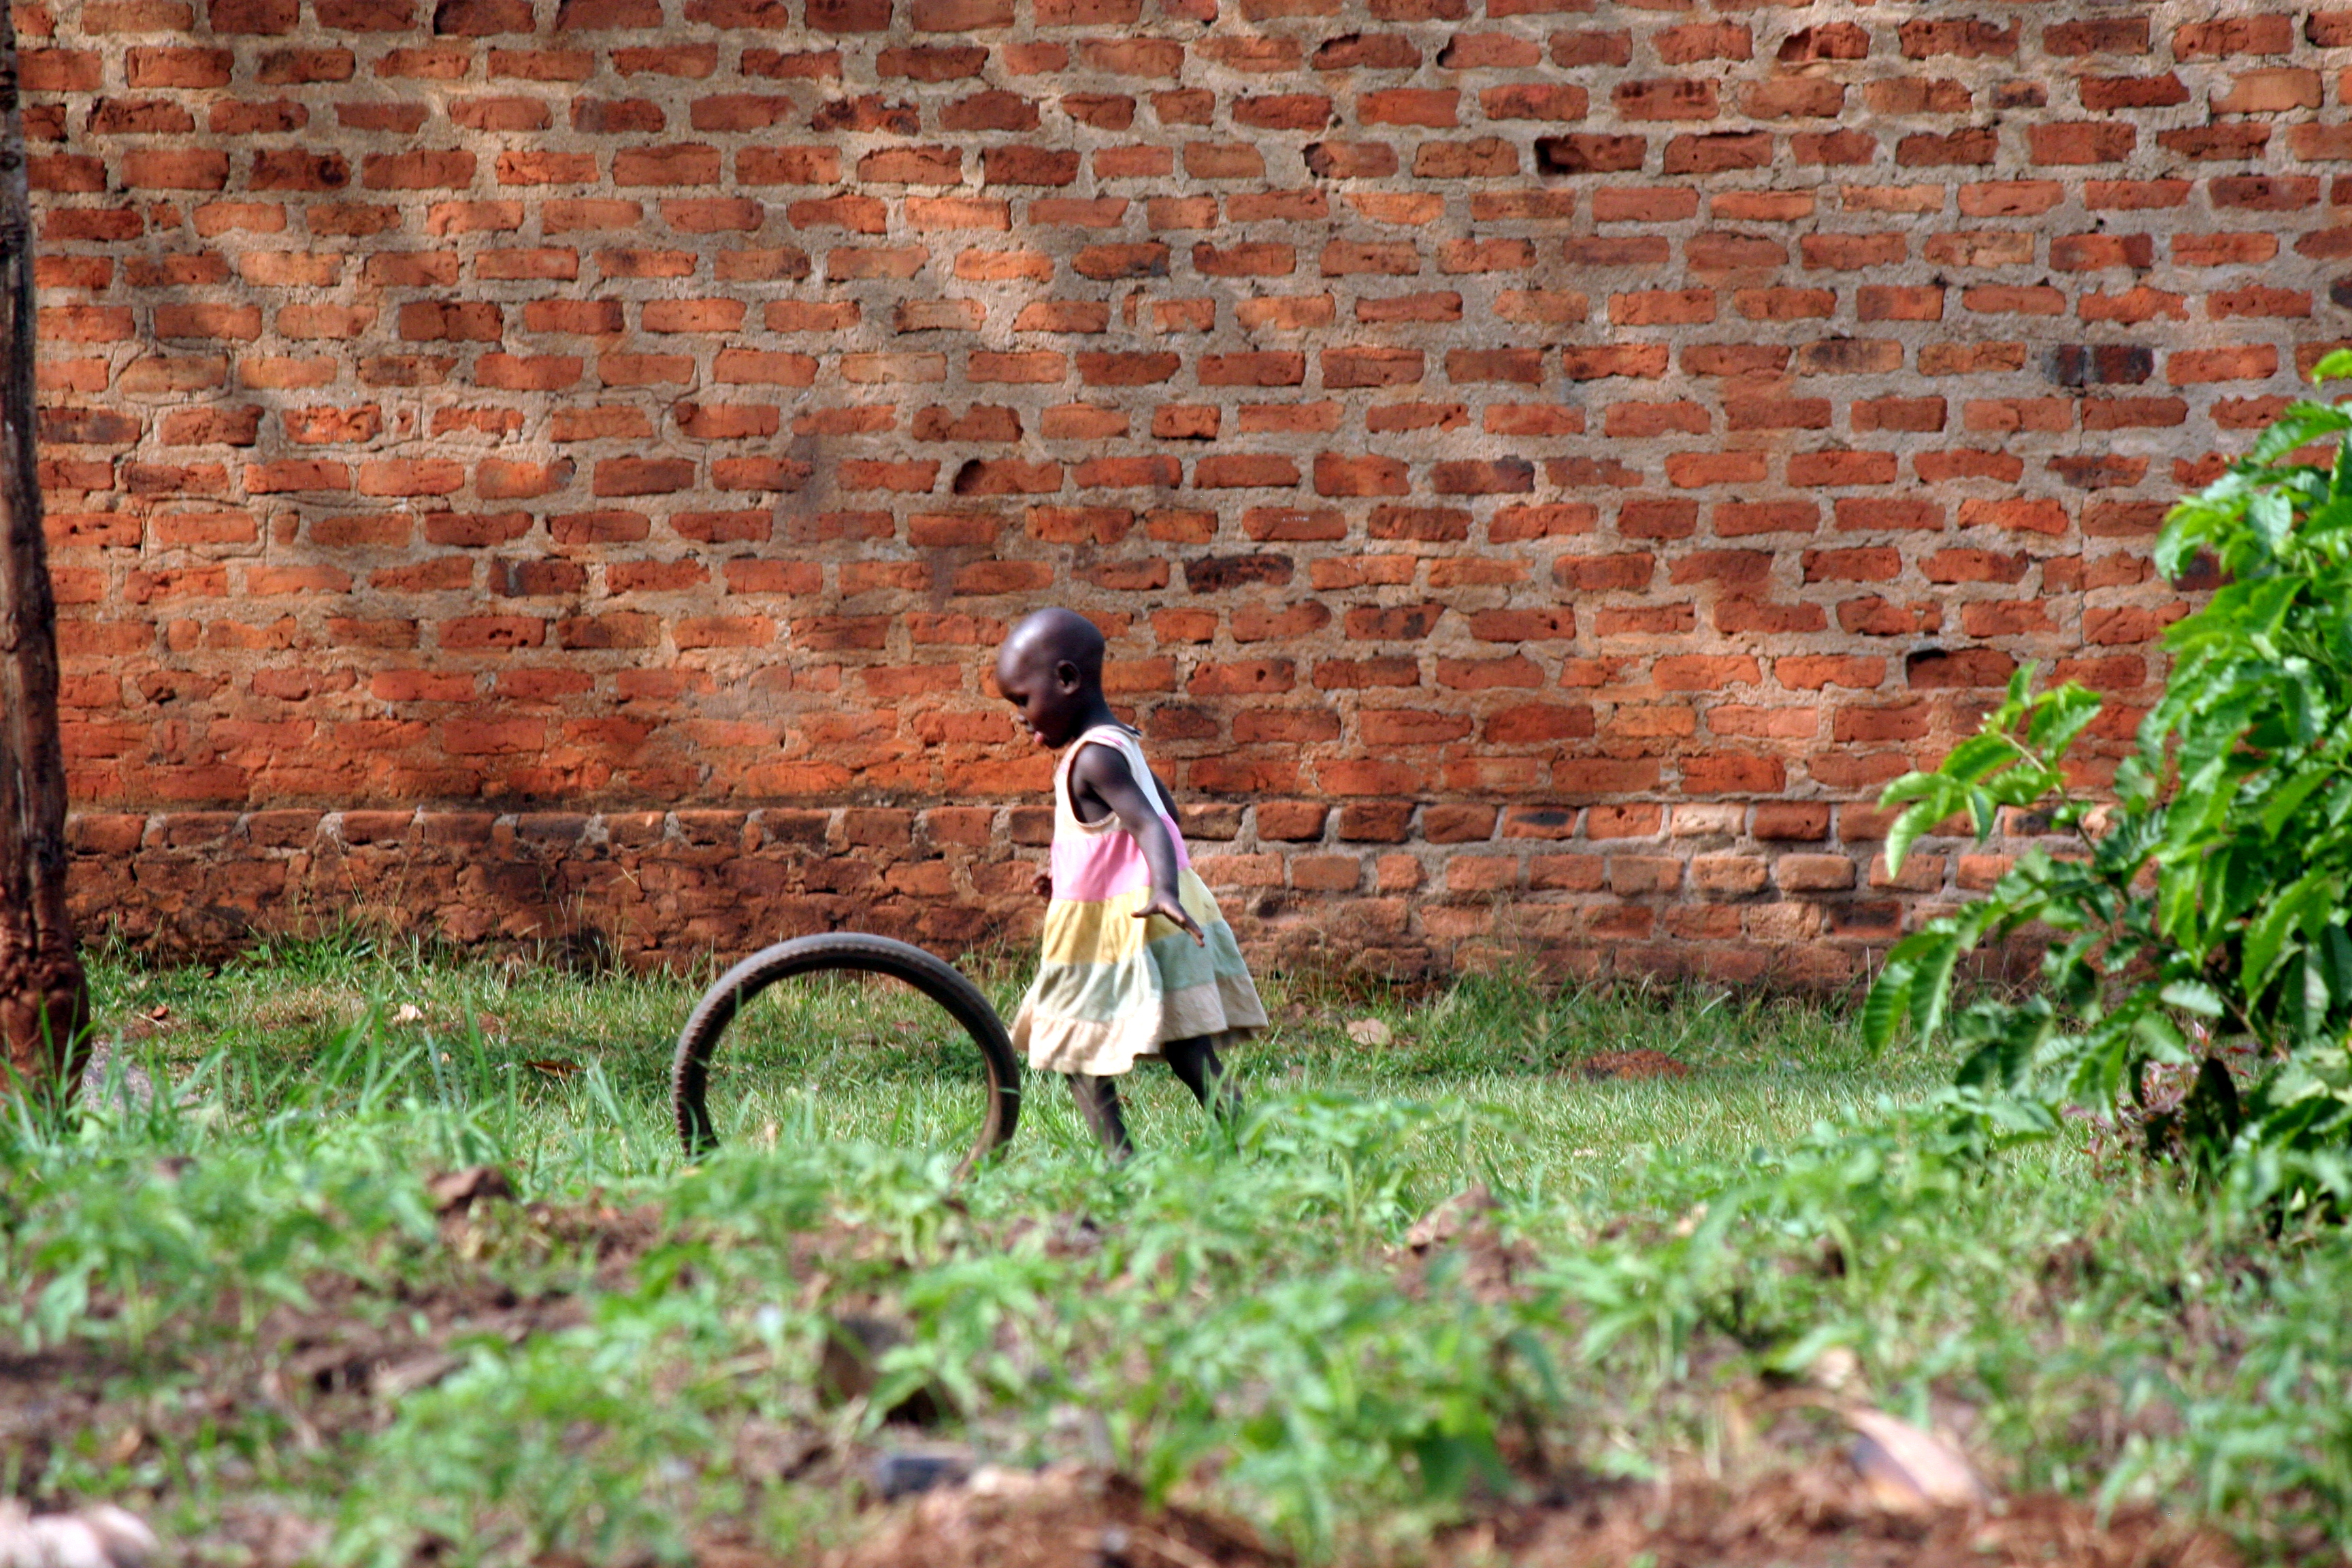
grass, girl, lawn, kid, wall, green, autumn, soil, child, playing, childhood, rural area